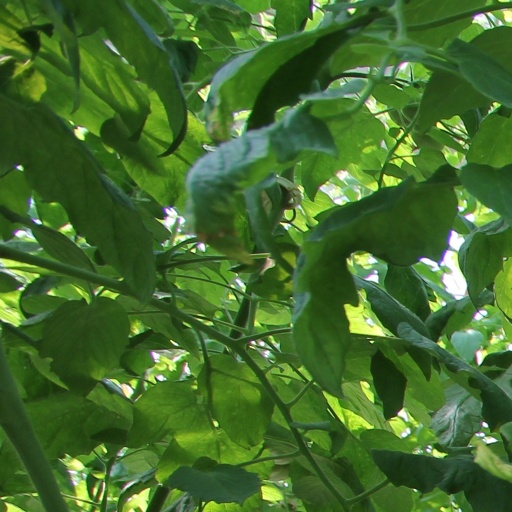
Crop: tomato